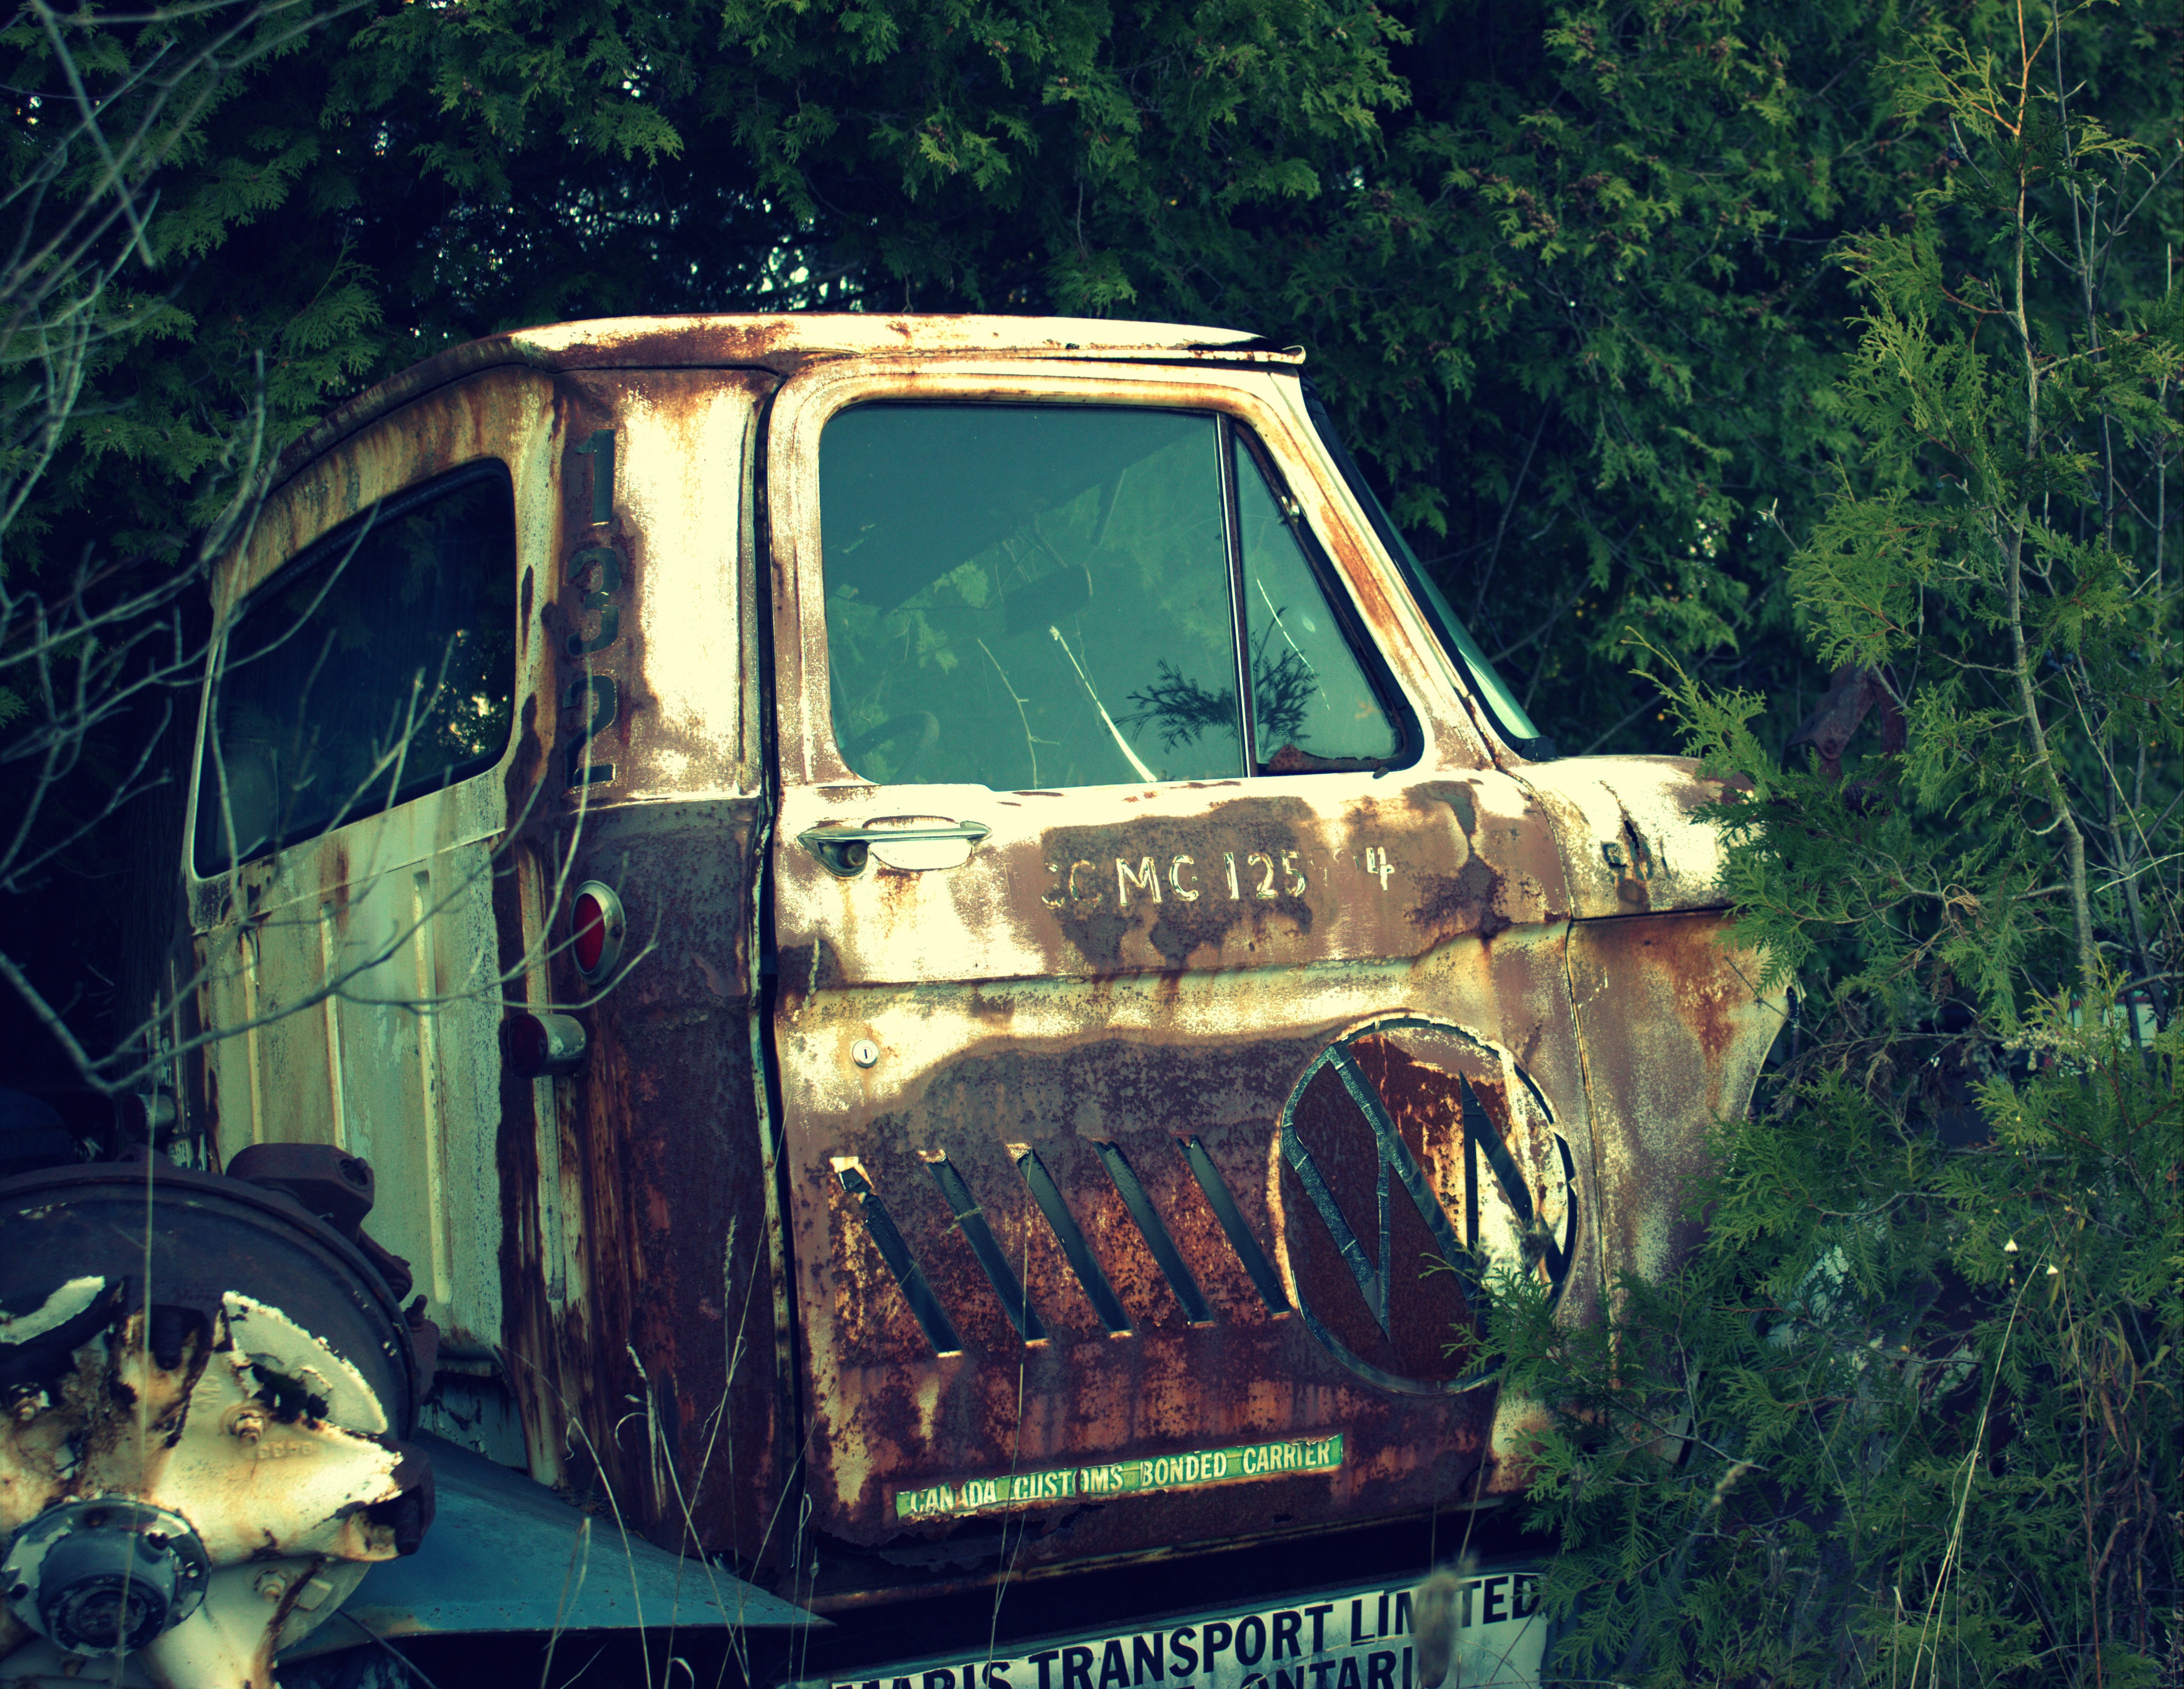
car, vintage, old, jeep, overgrown, rust, truck, vehicle, broken, vintage car, rusty, wreck, off road vehicle, salvage yard, automobile make, off roading